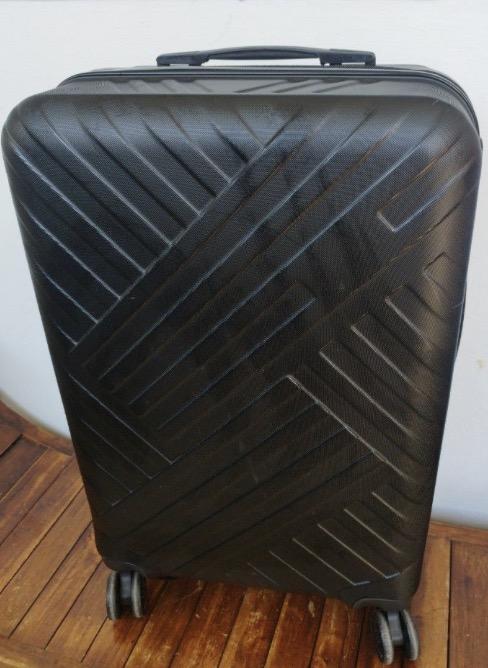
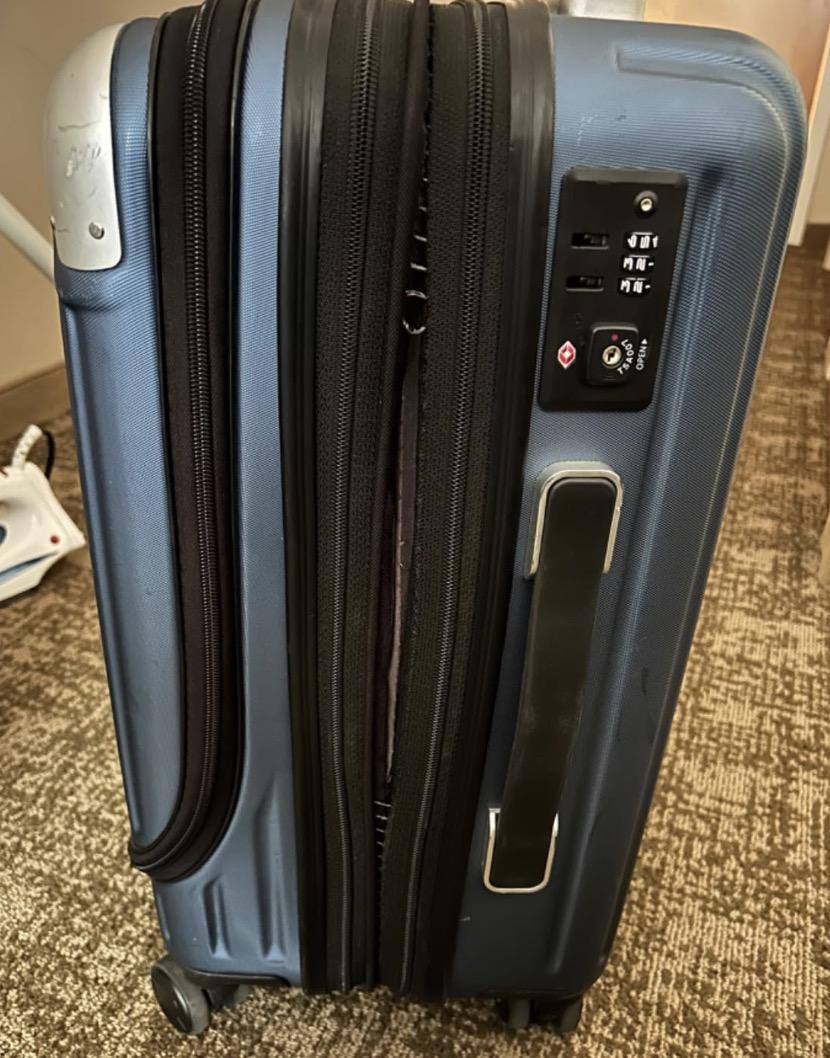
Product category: items_tea
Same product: no